Earth vs. the Flying Saucers

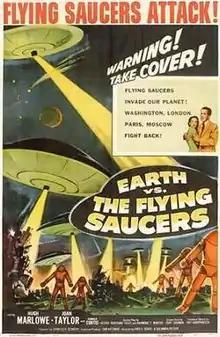
Theatrical release poster

Earth vs. the Flying Saucers (a.k.a. Invasion of the Flying Saucers and Flying Saucers from Outer Space) is a 1956 American science fiction film from Columbia Pictures. It was produced by Charles H. Schneer, directed by Fred F. Sears, and stars Hugh Marlowe and Joan Taylor. The stop-motion animation special effects were created by Ray Harryhausen. The storyline was suggested by the bestselling 1953 non-fiction book "Flying Saucers from Outer Space" by Maj. Donald Keyhoe. The film was released as a double feature with "The Werewolf".